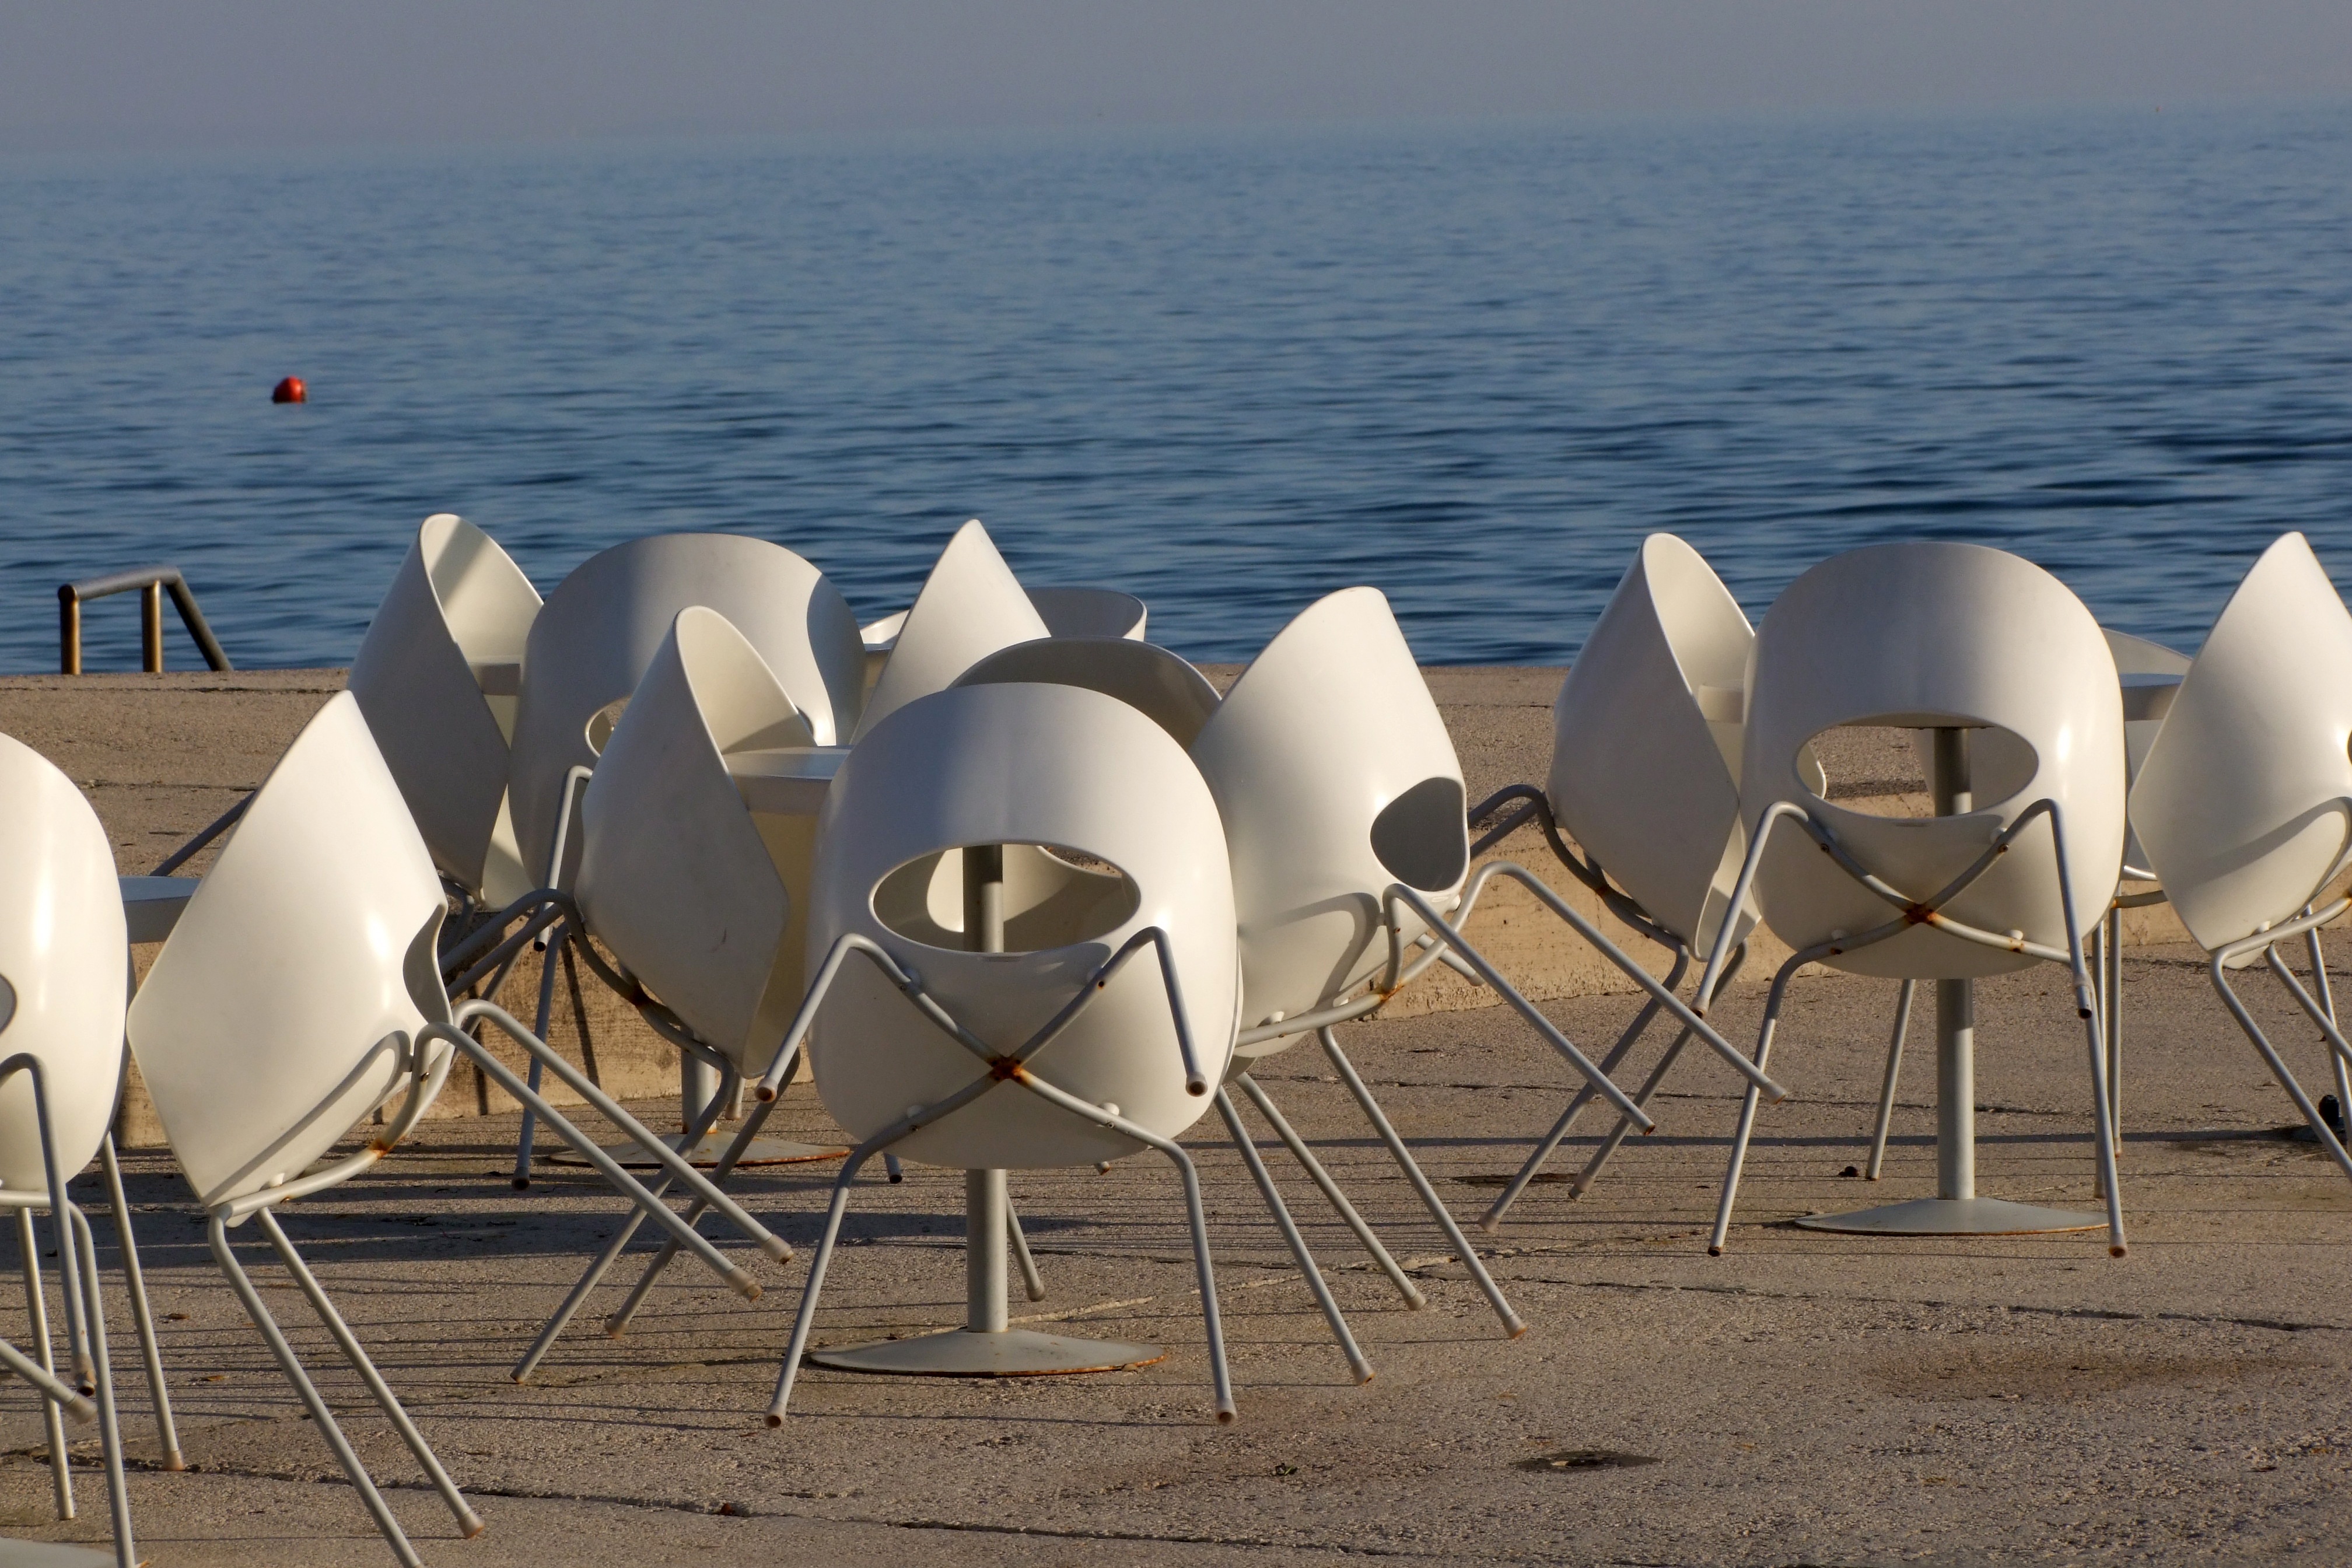
table, beach, sea, outdoor, white, restaurant, summer, vehicle, seascape, holiday, furniture, tourism, chairs, relaxation, seats